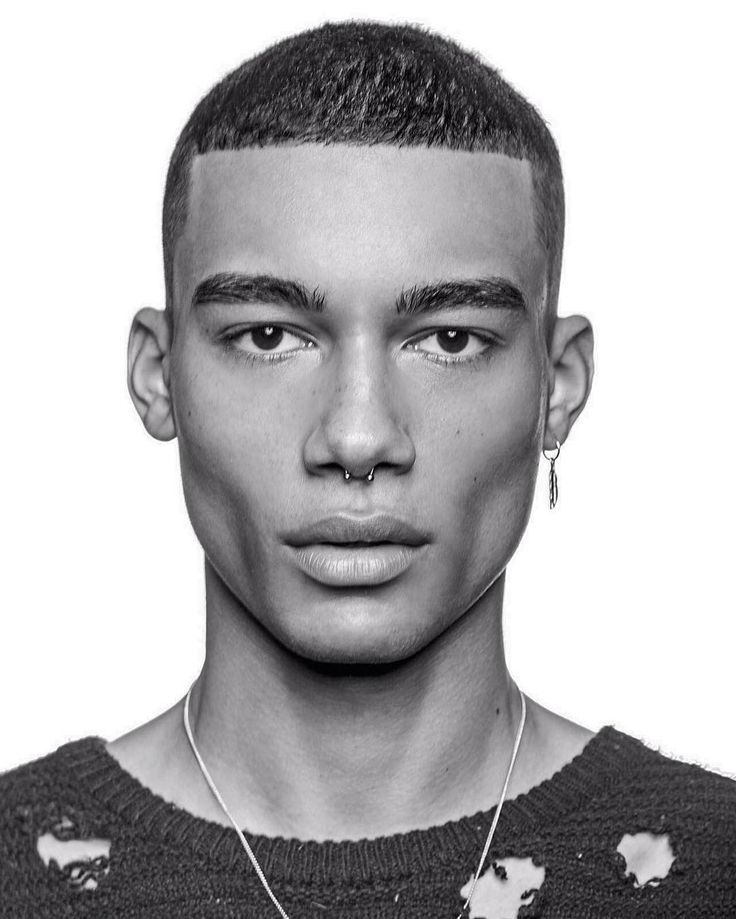
Portrait style: Real Portrait